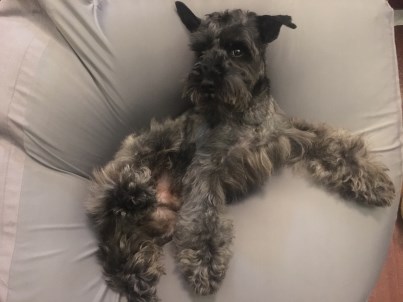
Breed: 2342-n000102-miniature_schnauzer